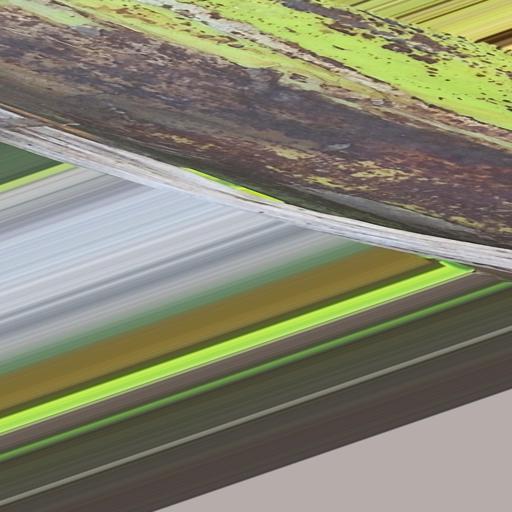
Label: bract_mosaic_virus